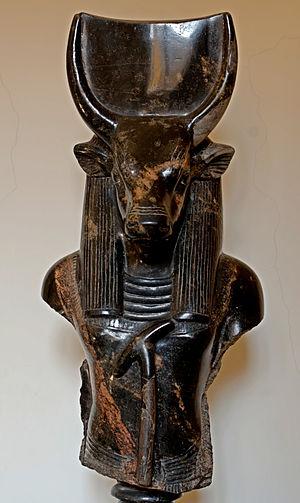
Représentation anthropomorphe d'Apis. Œuvre égyptienne de la période prolémaïque (IIIe-IIe siècles av. J.-C). Provenance
Le temple de Ptah situé à Memphis est le principal temple égyptien voué au culte de Ptah. Il portait le nom d'Hout-ka-Ptah, ce qui signifie en égyptien ancien, le Château du Ka de Ptah. Ce temple occupait la majeure partie de l'enceinte principale de la cité.
Apis est le nom grec d'un taureau sacré de la mythologie égyptienne vénéré dès l'époque préhistorique. Les premières traces de son culte sont représentées sur des gravures rupestres, il est ensuite mentionné dans les textes des pyramides de l'Ancien Empire et son culte perdura jusqu'à l'époque romaine. Apis est symbole de fertilité, de puissance sexuelle et de force physique.